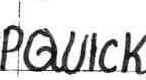
Label: quickly